Skylab

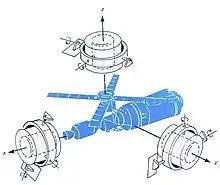
Skylab could change its attitude without using propellant by changing the spin of large gyroscopes.

There were two types of gyroscopes on Skylab. Control-moment gyroscopes (CMG) could physically move the station, and rate gyroscopes measured the rate of rotation to find its orientation. The CMG helped provide the fine pointing needed by the Apollo Telescope Mount, and to resist various forces that can change the station's orientation.